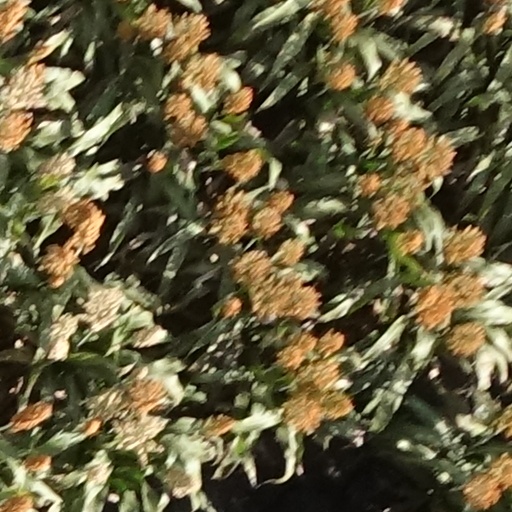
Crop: sorghum